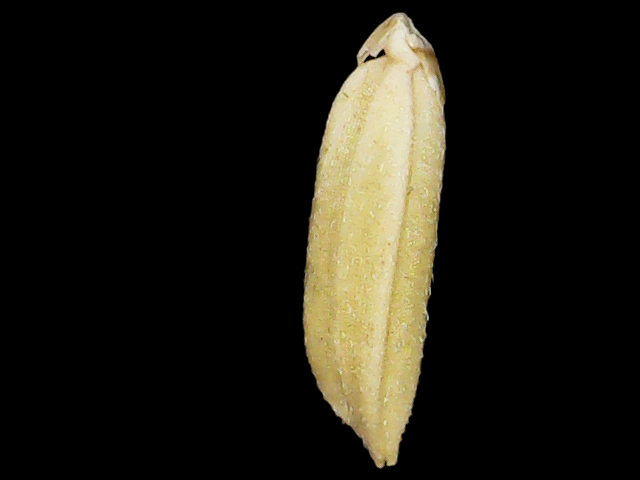
Rice variety: Binadhan21